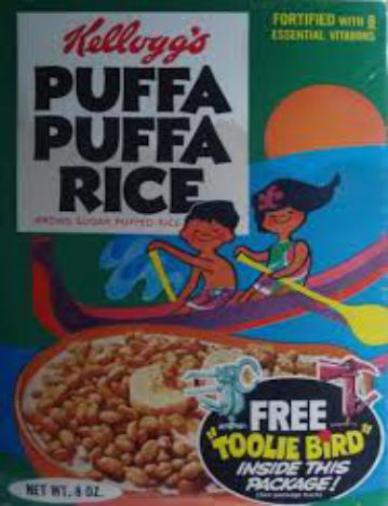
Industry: Food